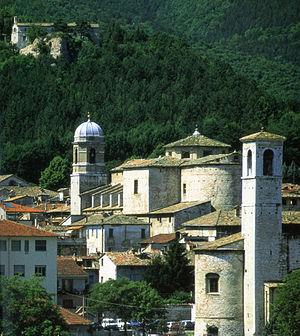
Cagli est une commune de la province de Pesaro et Urbino dans les Marches en Italie.